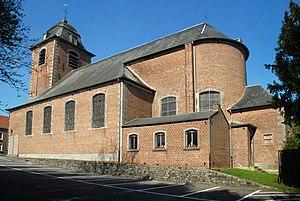
Belgique - Brabant wallon - Genappe - Baisy-Thy - Église Saint-Hubert
L'église Saint-Hubert est une église de style classique située à Baisy-Thy, village de la commune belge de Genappe, en Brabant wallon.